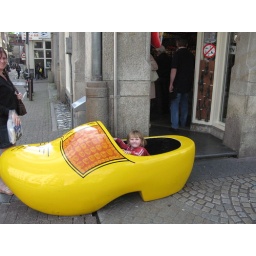
There was a little girl who lived in a shoe..... The big yellow shoe next to Dam square.